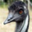
Label: bird